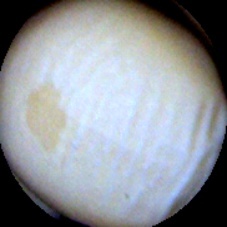
Label: Intact